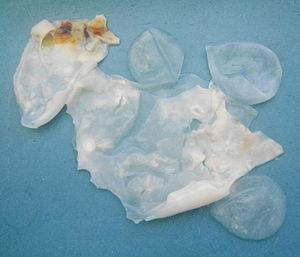
Les maladies tropicales négligées sont un groupe de diverses maladies tropicales fréquentes au sein des populations à faible revenu dans les régions en développement d'Afrique, d'Asie et d'Amérique. Elles sont causées par divers pathogènes au premier rang desquels les parasites helminthes ou protozoaires, mais également les virus et les bactéries. En Afrique subsaharienne, l'impact de l'ensemble de ces pathologies est comparable au paludisme et à la tuberculose. Certaines de ces pathologies peuvent être prévenues ou traitées par des moyens accessibles aux pays les plus développés, mais non dans les régions les plus pauvres du globe. Dans certains cas pourtant, les traitements sont relativement peu onéreux. Par exemple, le traitement de la bilharziose est de 0,20 $US par enfant et par an en 2007. Cependant, pour la période 2010-2017, le coût du contrôle de ces pathologies à l'échelle mondiale est estimé entre 2 et 3 milliards $US.